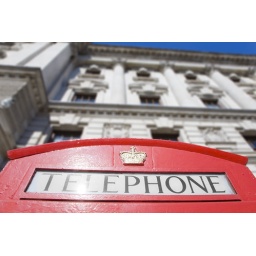
Red phone box outside Whitehall in London